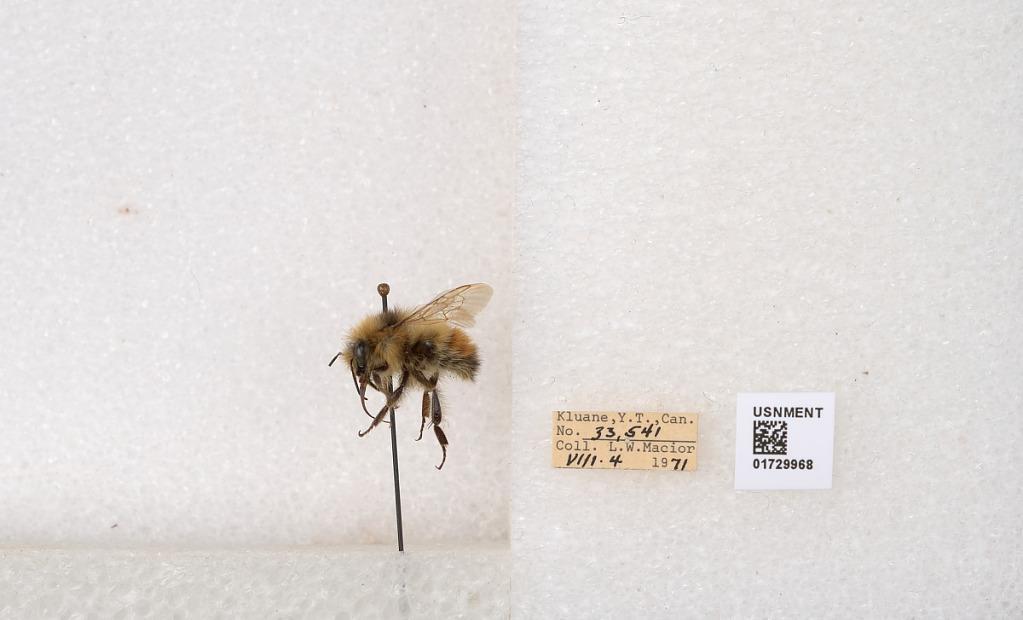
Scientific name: Bombus flavifrons Cresson
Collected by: L. Macior
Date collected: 1971-8-4
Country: Canada
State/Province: Yukon Territory
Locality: Kluane National Park and Reserve
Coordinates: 60.7493, -139.504